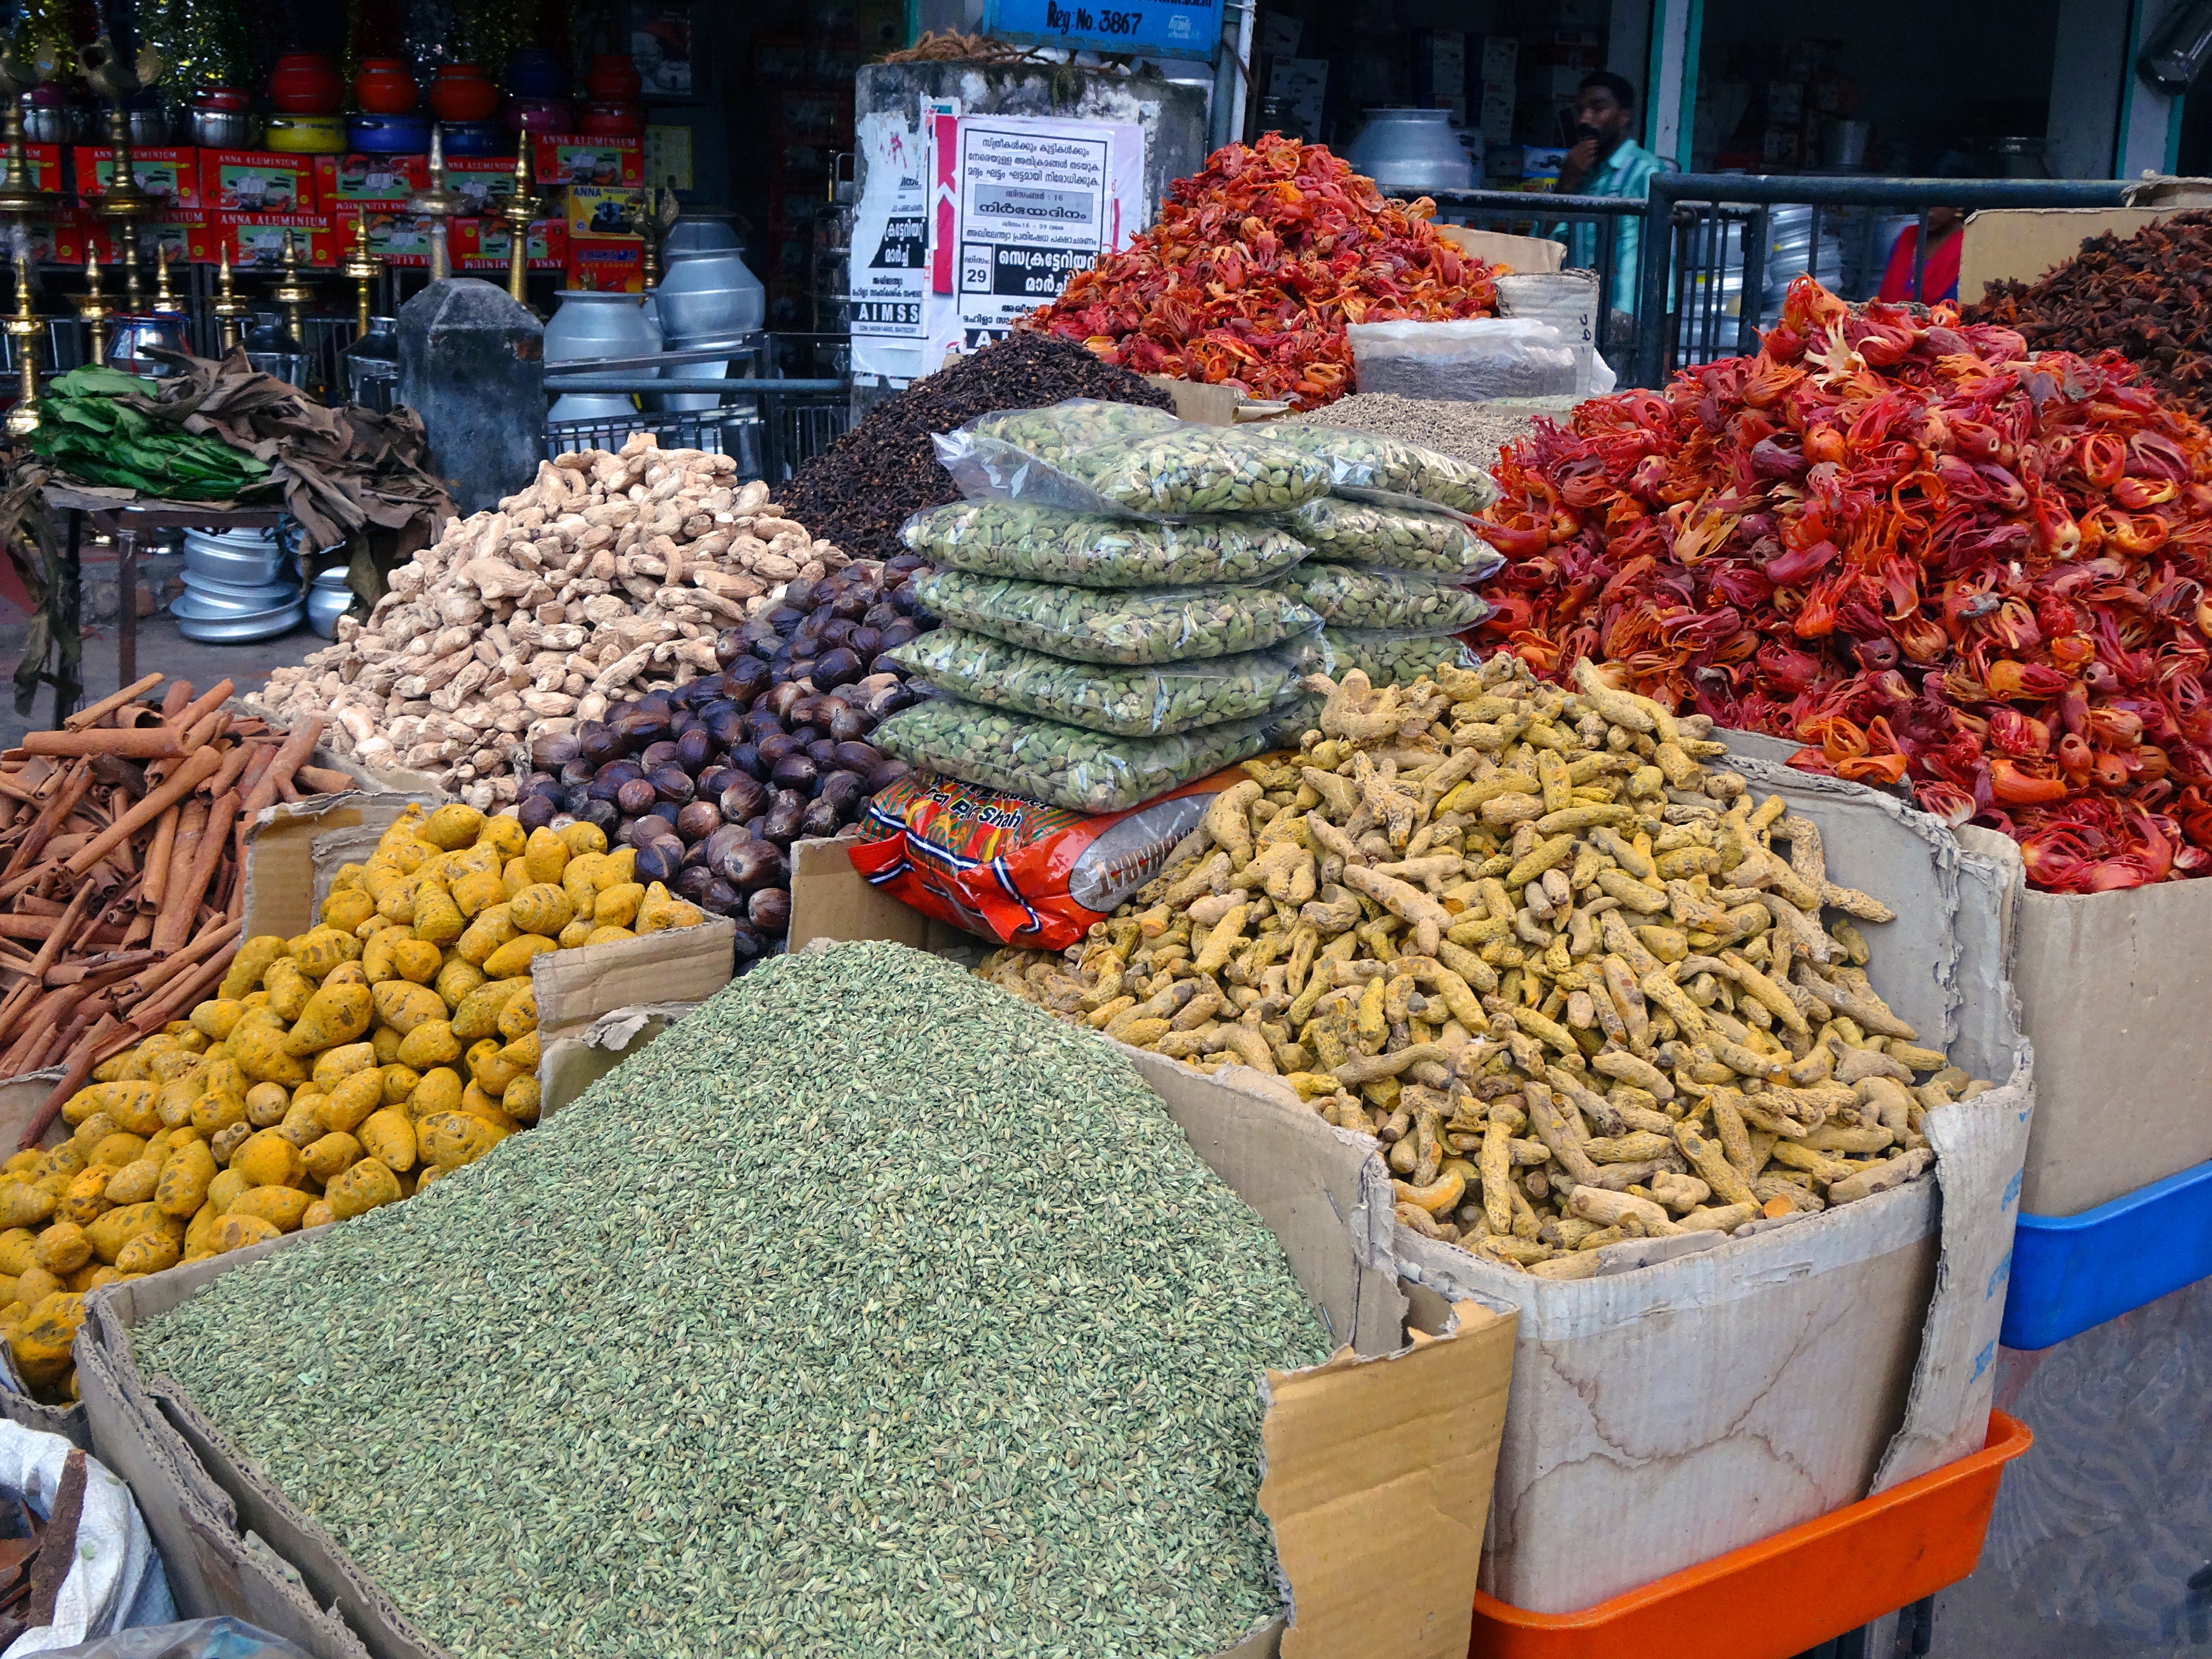
city, food, chili, vendor, produce, bazaar, market, marketplace, colorful, public space, market stall, cinnamon, spices, india, ginger, curry, cardamom, spice market, human settlement, greengrocer